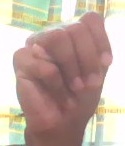
ASL sign: M